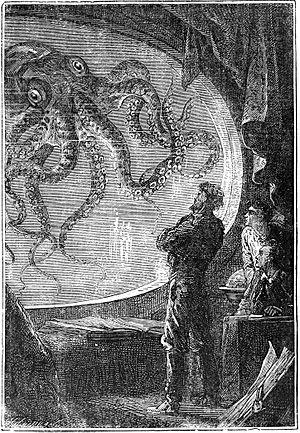
Vingt Mille Lieues sous les mers est un roman d'aventures de Jules Verne, paru en 1869-1870.
Le capitaine Nemo est un personnage de fiction créé par Jules Verne dans le roman Vingt Mille Lieues sous les mers. Il en est le personnage principal en tant que commandant du sous-marin Nautilus. Il est aussi l'un des personnages secondaires de L'Île mystérieuse et réapparaît sous les traits de Maître Volsius dans la pièce Voyage à travers l'Impossible.
Pieuvre et poulpe sont des noms vernaculaires ambigus désignant en français certains céphalopodes benthiques du sous-ordre Incirrina. Ces animaux se caractérisent, au sein des céphalopodes, par leurs huit bras et leur grande intelligence. Le corps est entièrement souple hormis un bec, qui ressemble à certains égards à celui des perroquets.
Gustave Zédé est un ingénieur en génie maritime, directeur des constructions navales et inventeur du Gymnote, premier sous-marin torpilleur opérationnel français.